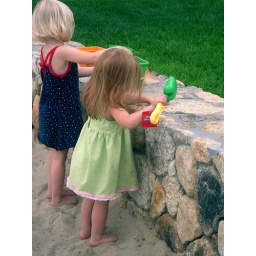
The girls by the beach wall